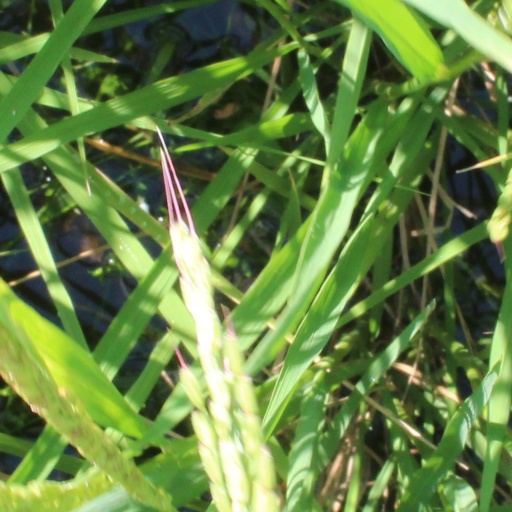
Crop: rice